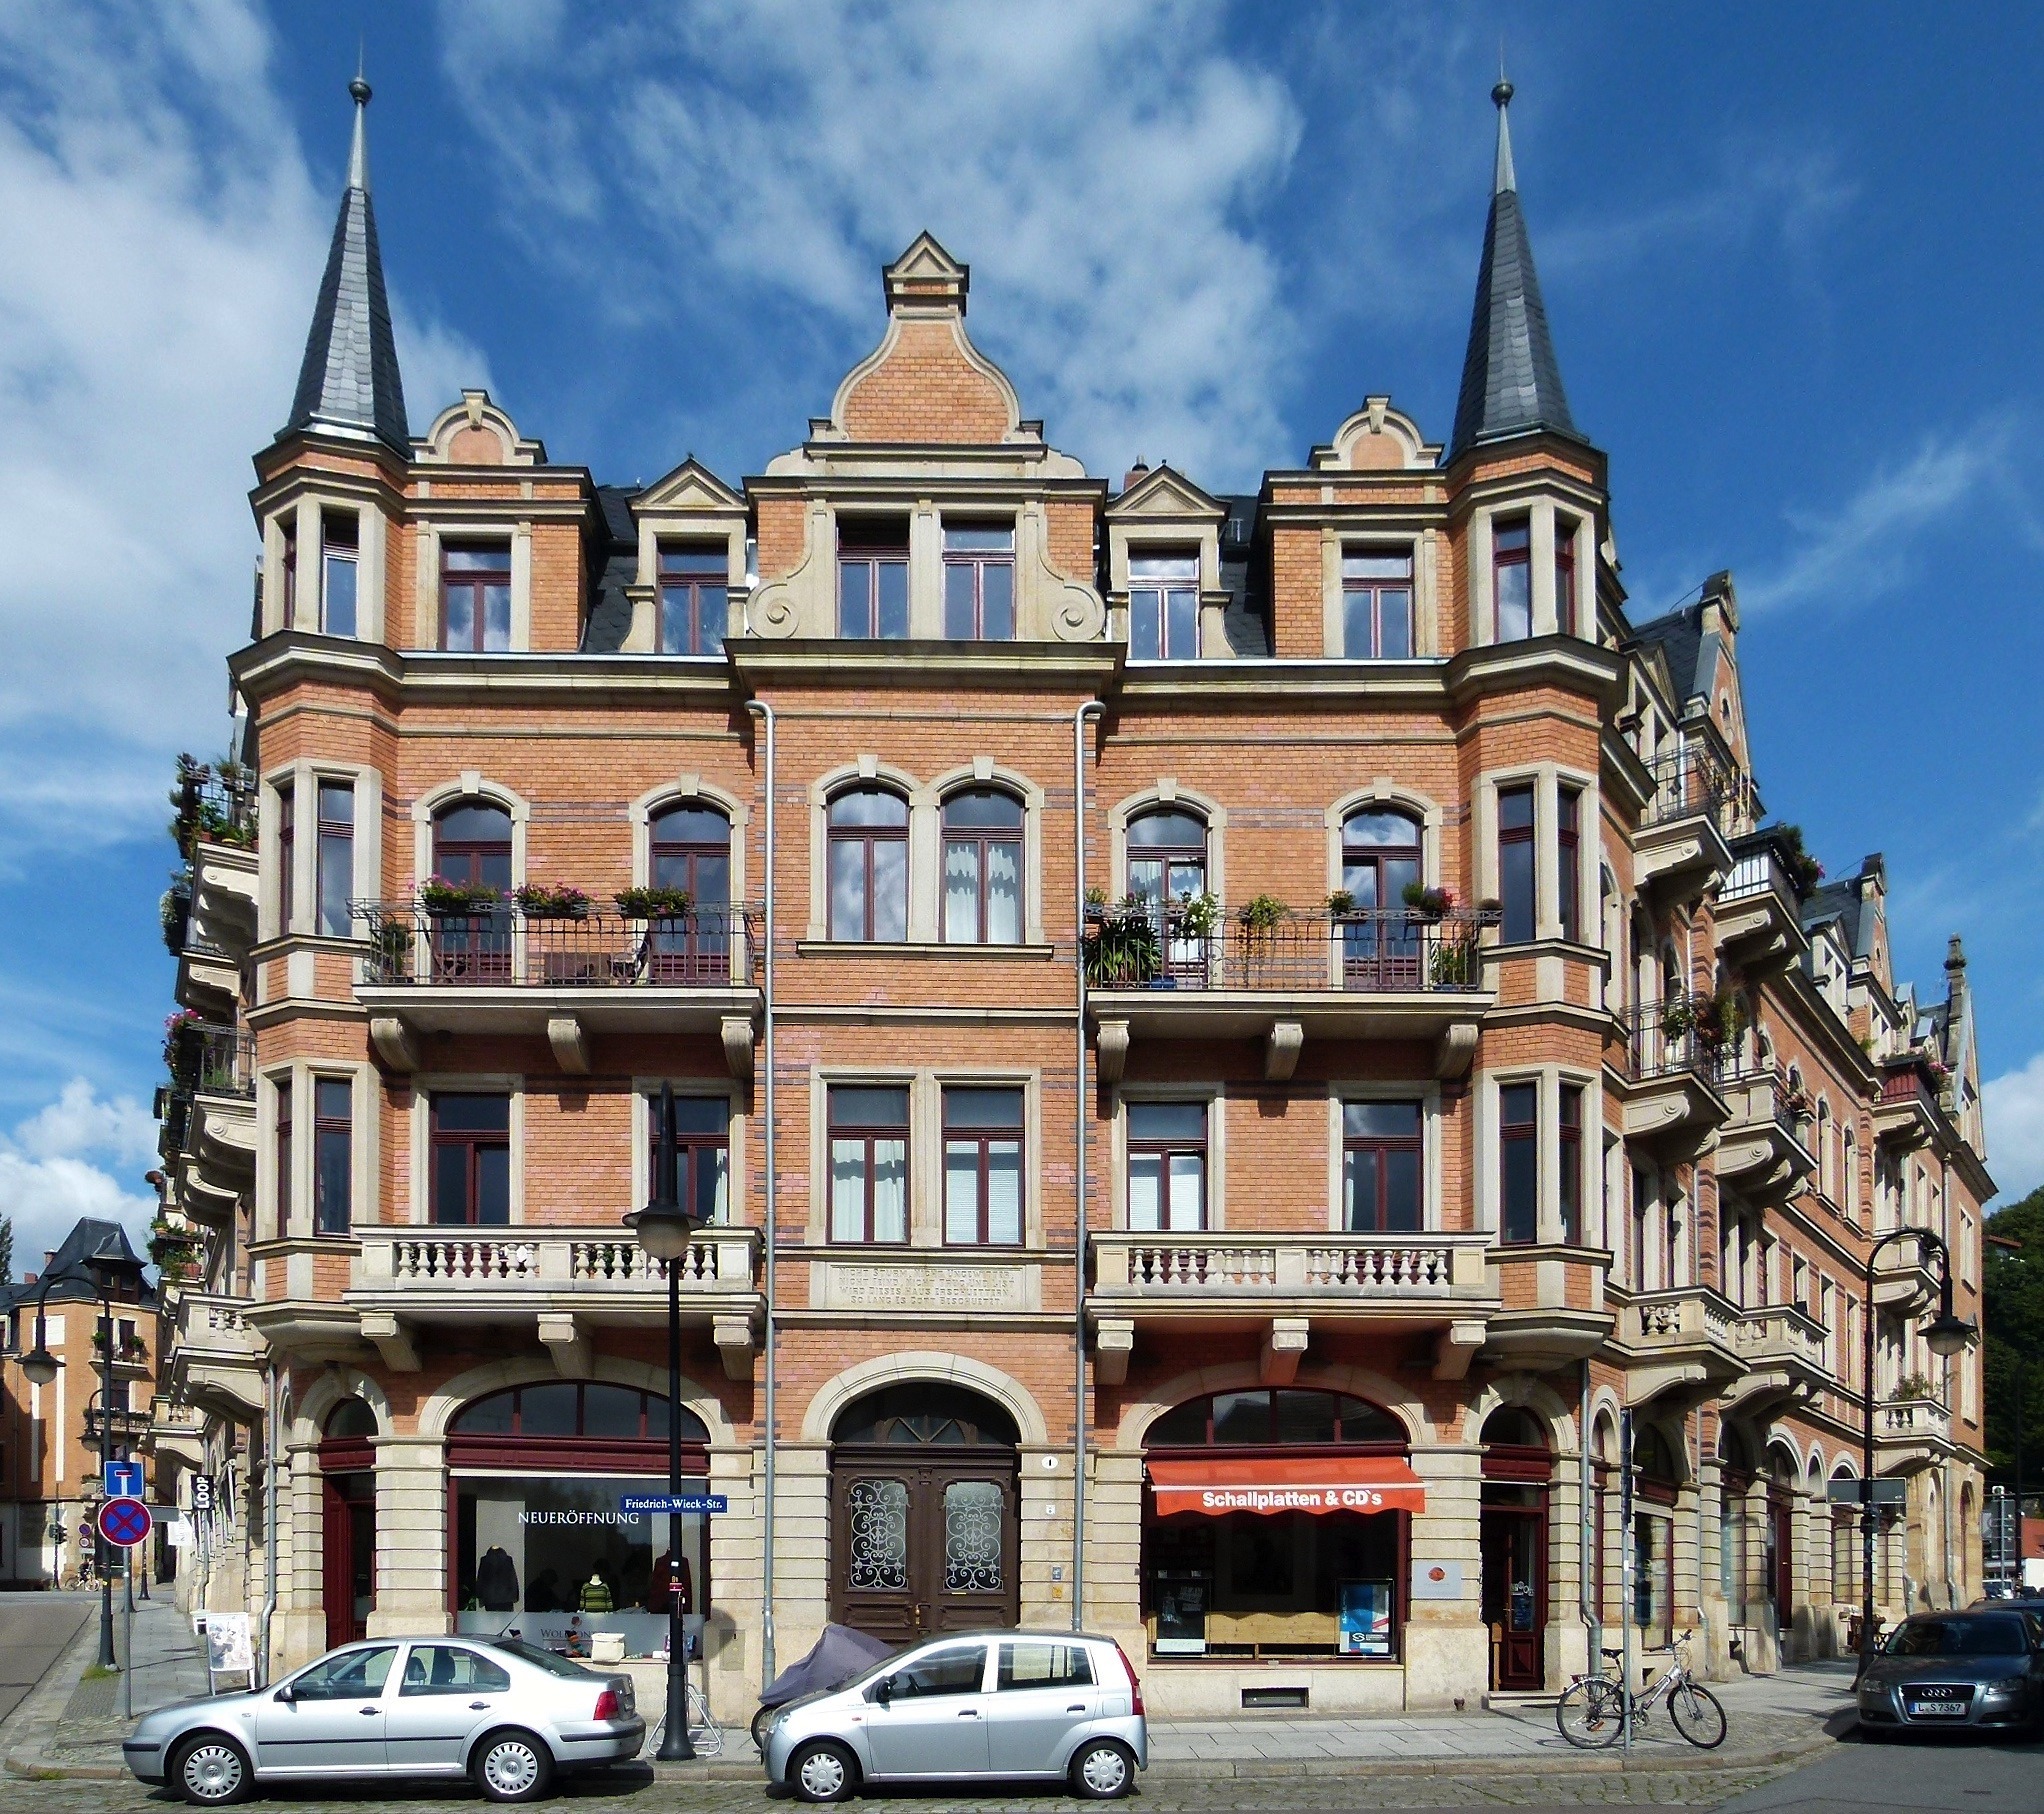
architecture, sky, mansion, house, town, building, palace, city, urban, summer, spring, plaza, landmark, facade, outside, clouds, buildings, cars, germany, estate, dresden, vehicles, neighbourhood, tours, residential area